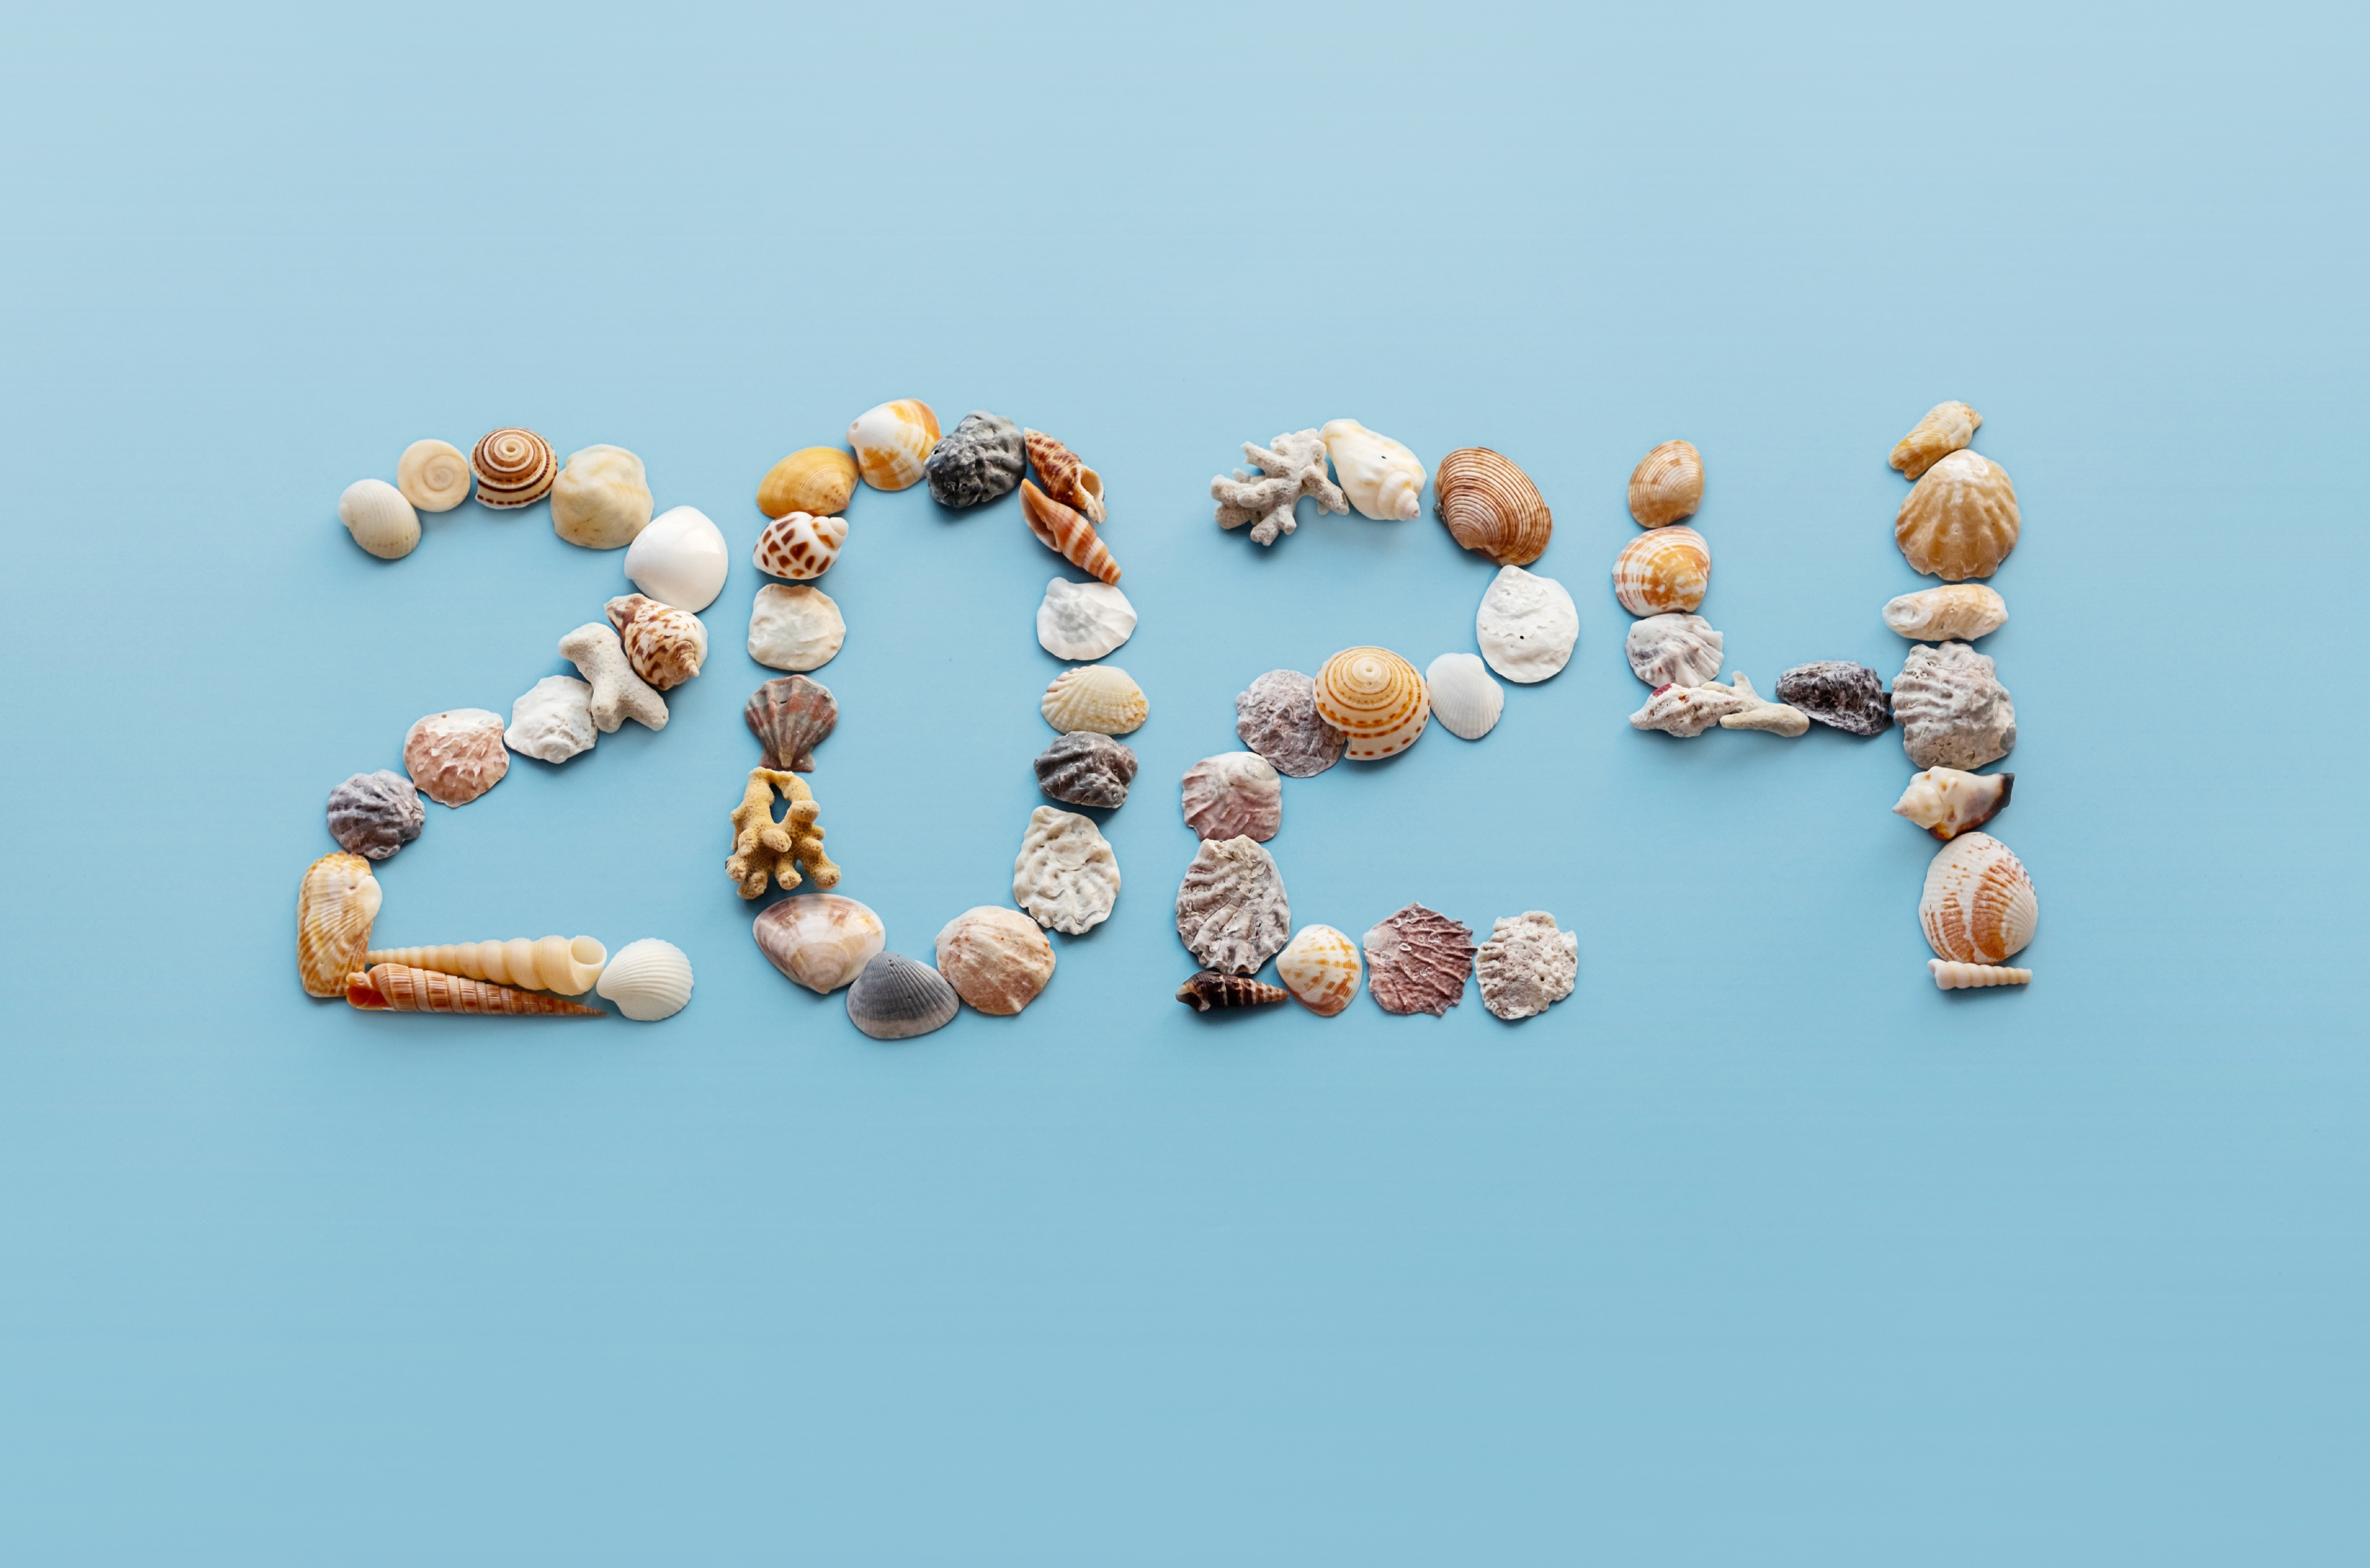
new year, gesture, font, jewellery, symbol, metal, fashion accessory, body jewelry, circle, recreation, still life photography, brass, art, animation